The Pit (Norris novel)

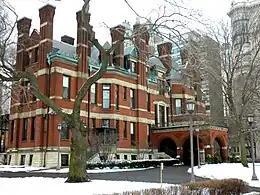
House on North Avenue appearing in the novel

We soon learn that Corthell is not the only man interested in having Laura as his wife. Both Jadwin, the mature and mysterious man of affairs, and Landry, the exuberant and extravagant man from the Battle of the Street, are captivated by the girl’s unparalleled charm and beauty as well. Despite the fact that she makes it clear to each of them that she has no intentions of ever marrying and declares that she will never love, the three men insist on courting her. Miss Dearborn enjoys having these men chase her, but before long she grows weary of being the object of so many suitors. Enraged at herself for having made herself so vulnerable and for behaving so coquettishly, she dismisses Corthell, Landry, and Jadwin all at once.